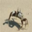
Label: cra